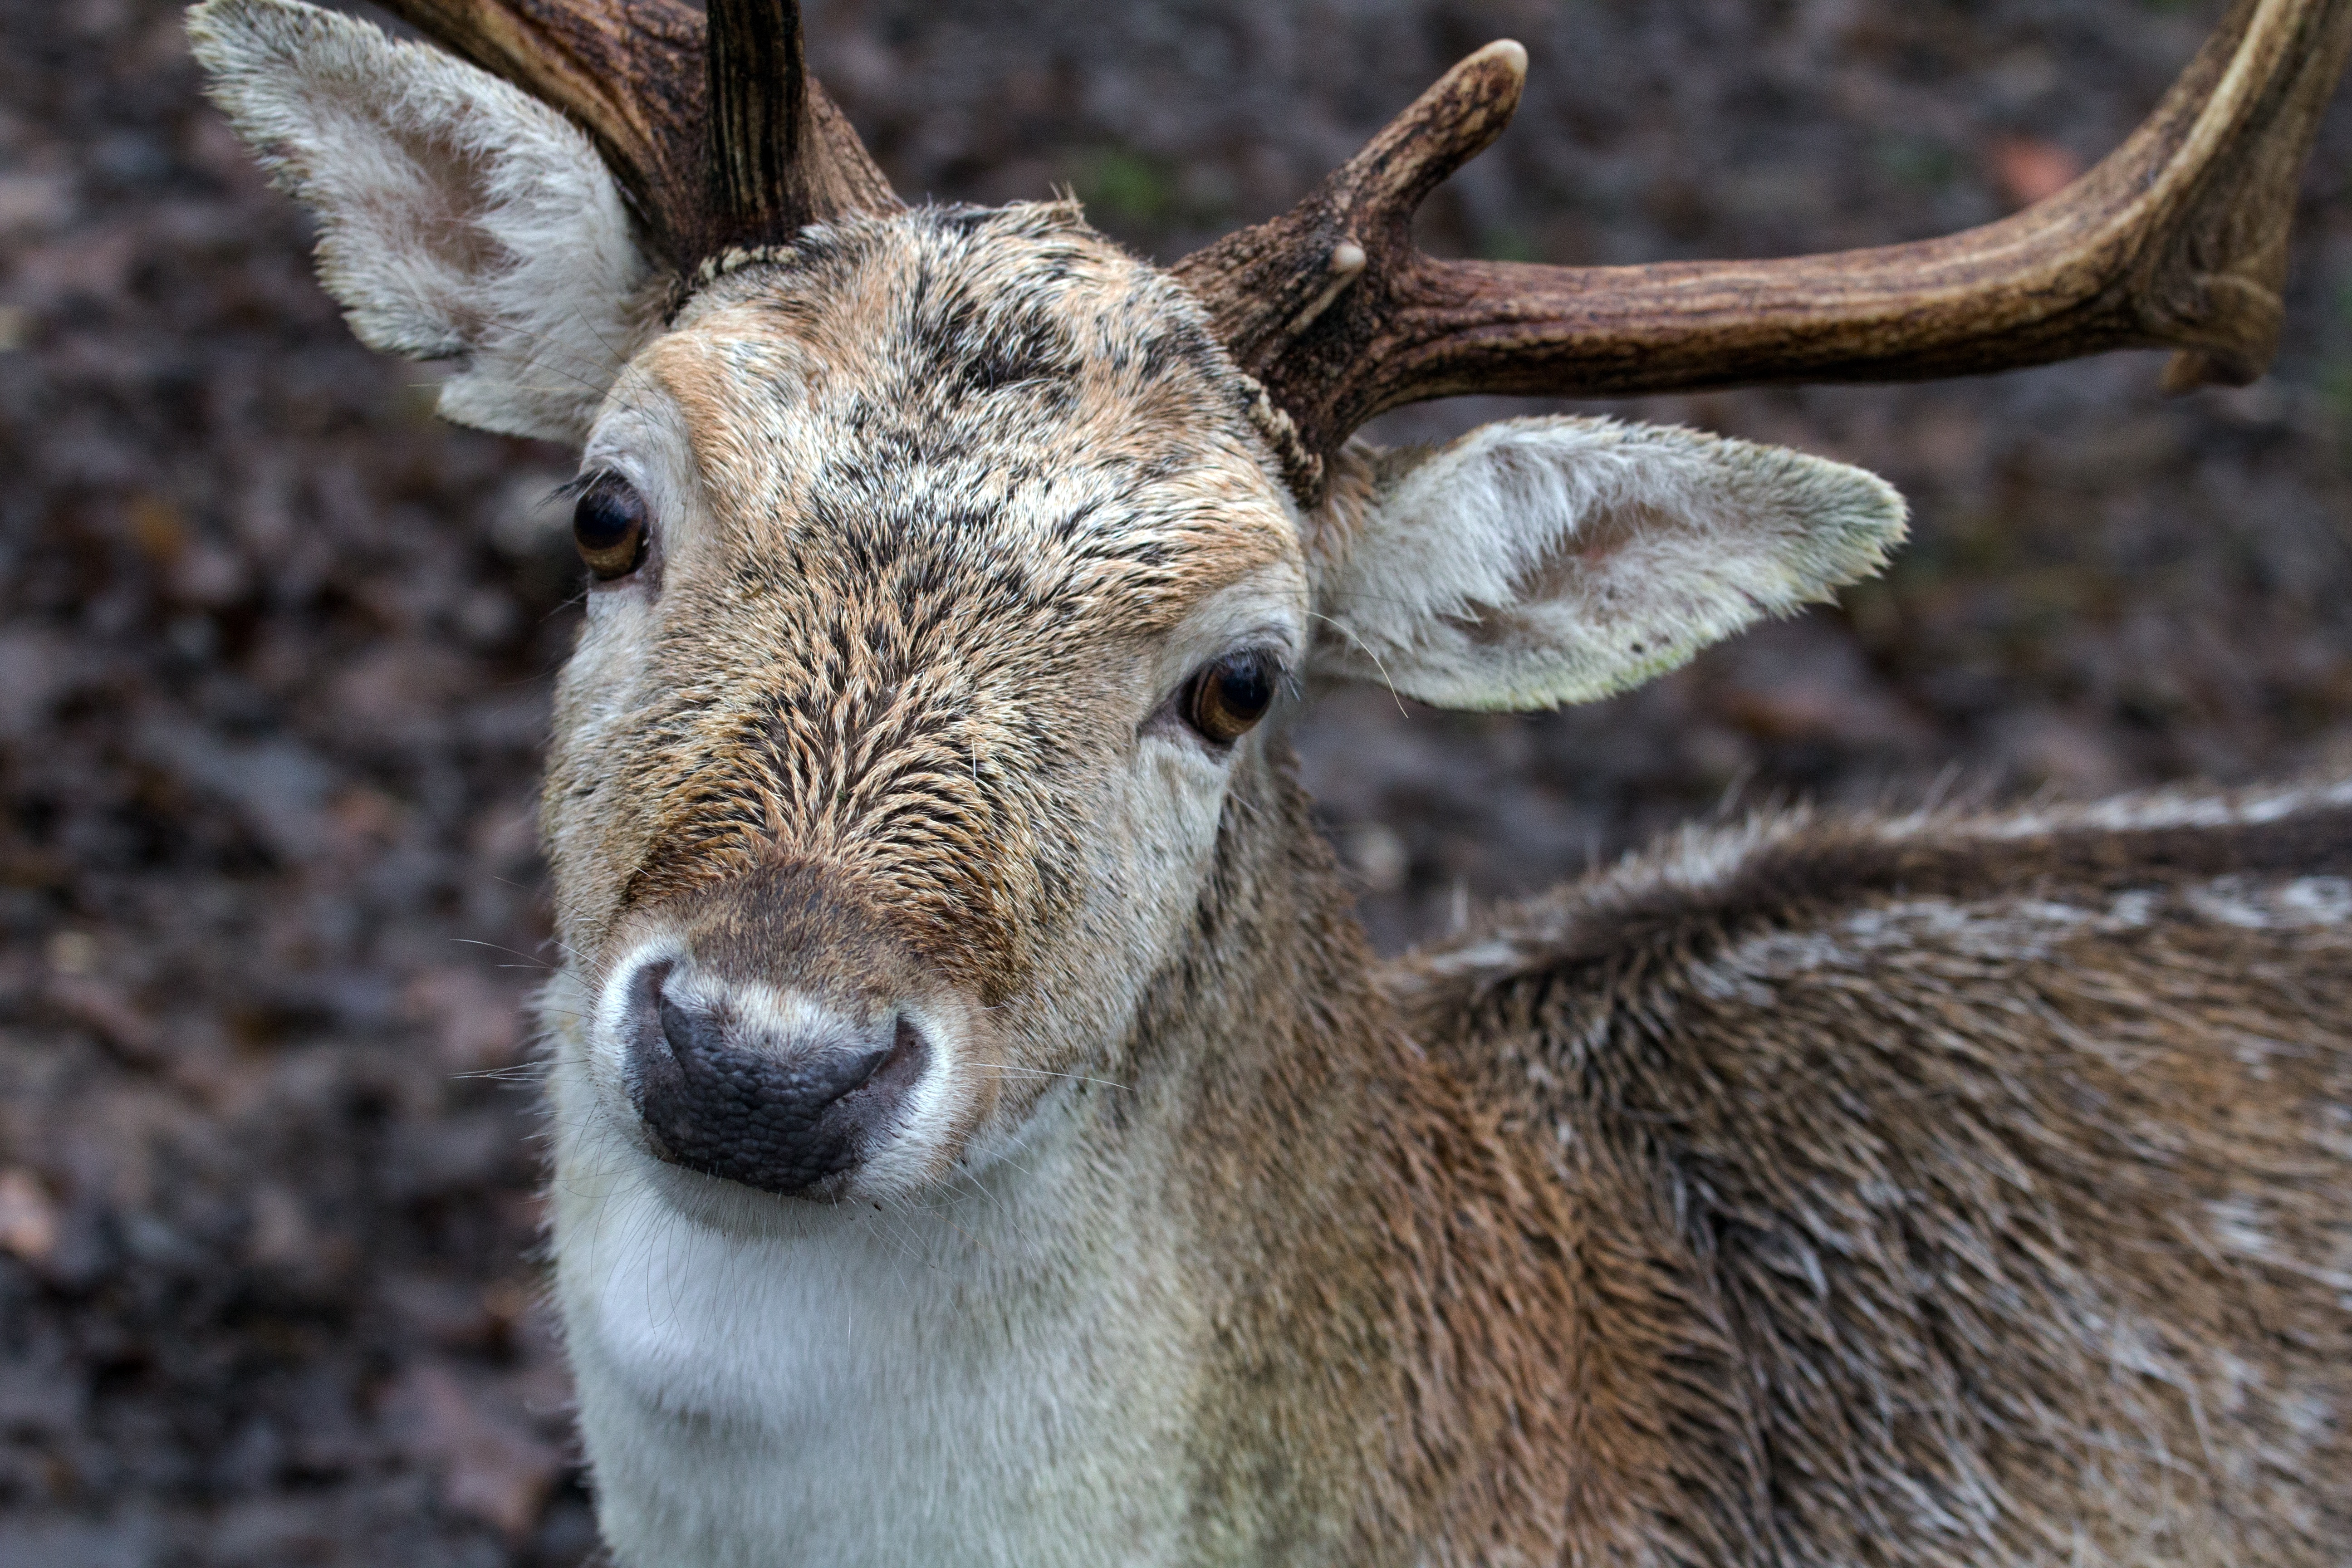
wildlife, wild, deer, zoo, horn, mammal, fauna, vertebrate, fallow deer, bighorn, red deer, white tailed deer, musk deer